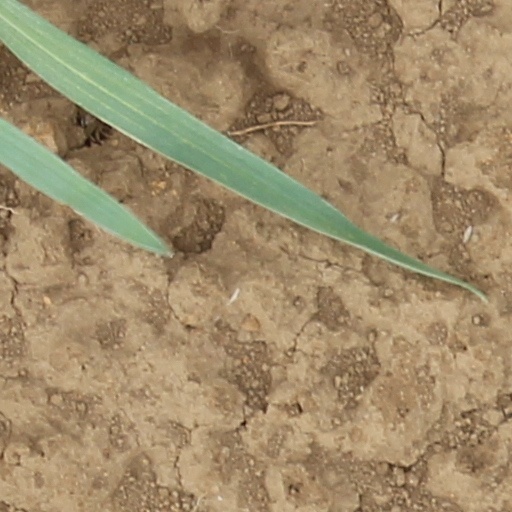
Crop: wheat